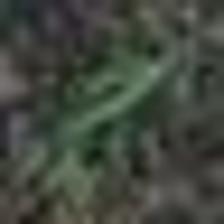
Label: clustered